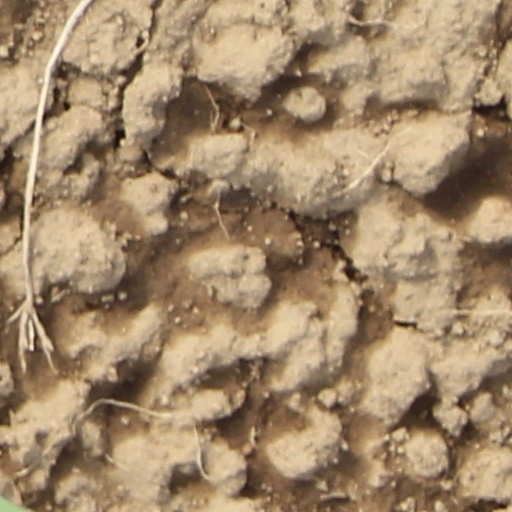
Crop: wheat